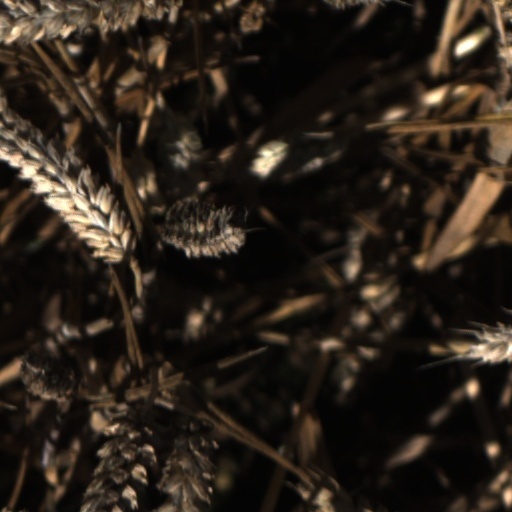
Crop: wheat